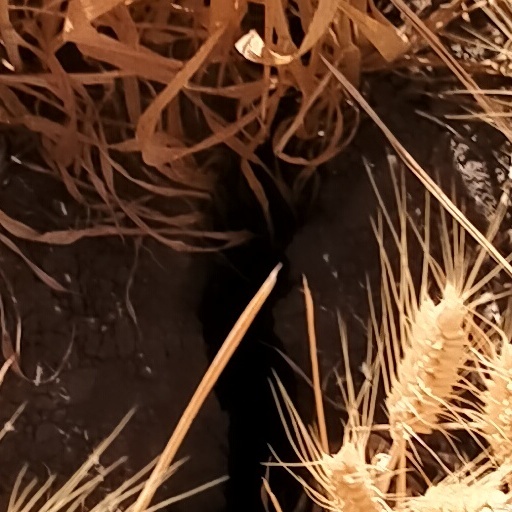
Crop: wheat